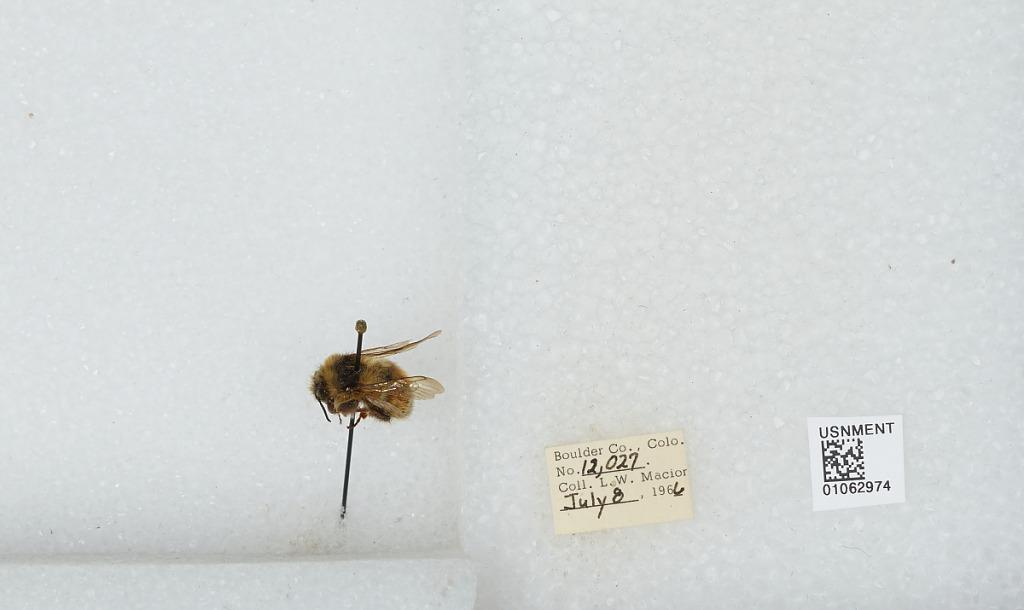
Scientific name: Bombus (Pyrobombus) bifarius Cresson
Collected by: L. Macior
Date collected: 1966-7-8
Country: United States
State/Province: Colorado
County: Boulder
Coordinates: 40.0017, -105.308